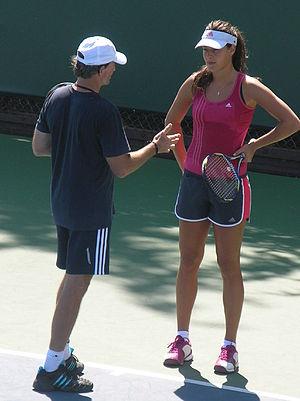
Heinz Günthardt, né le 8 février 1959 à Zurich, est un ancien joueur de tennis professionnel suisse.